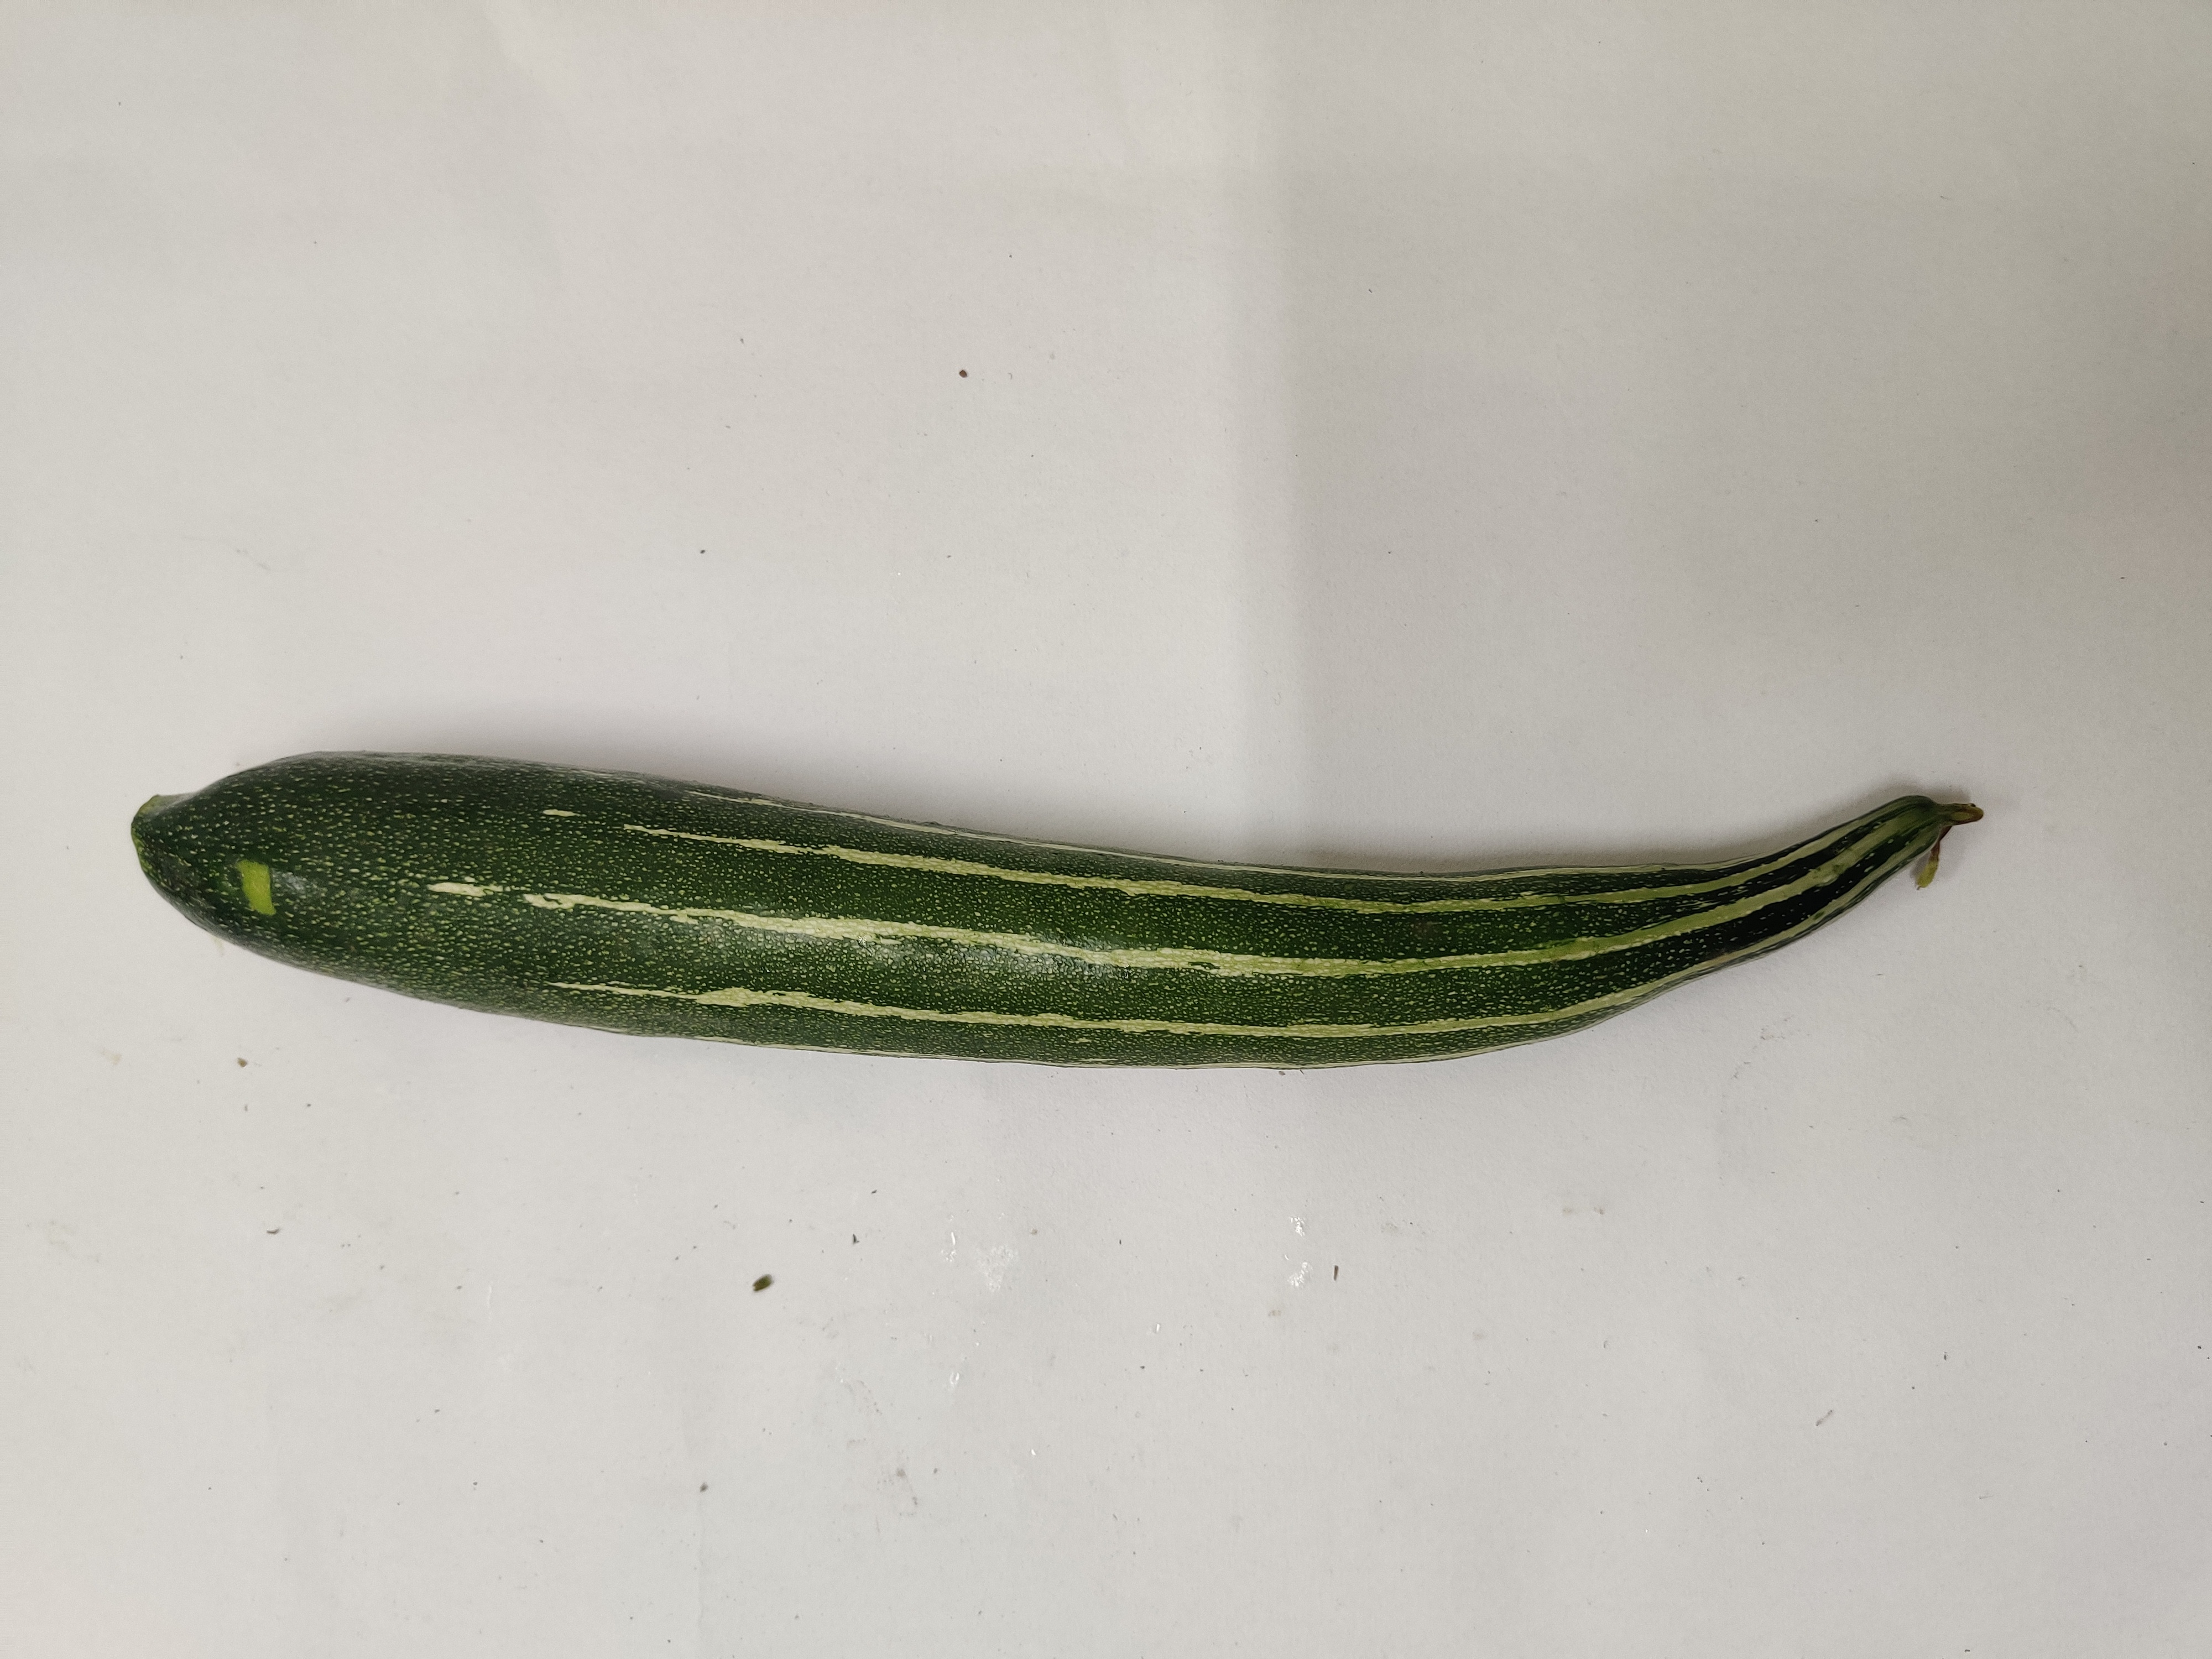
Crop: Snake Gourd
Condition: Fresh